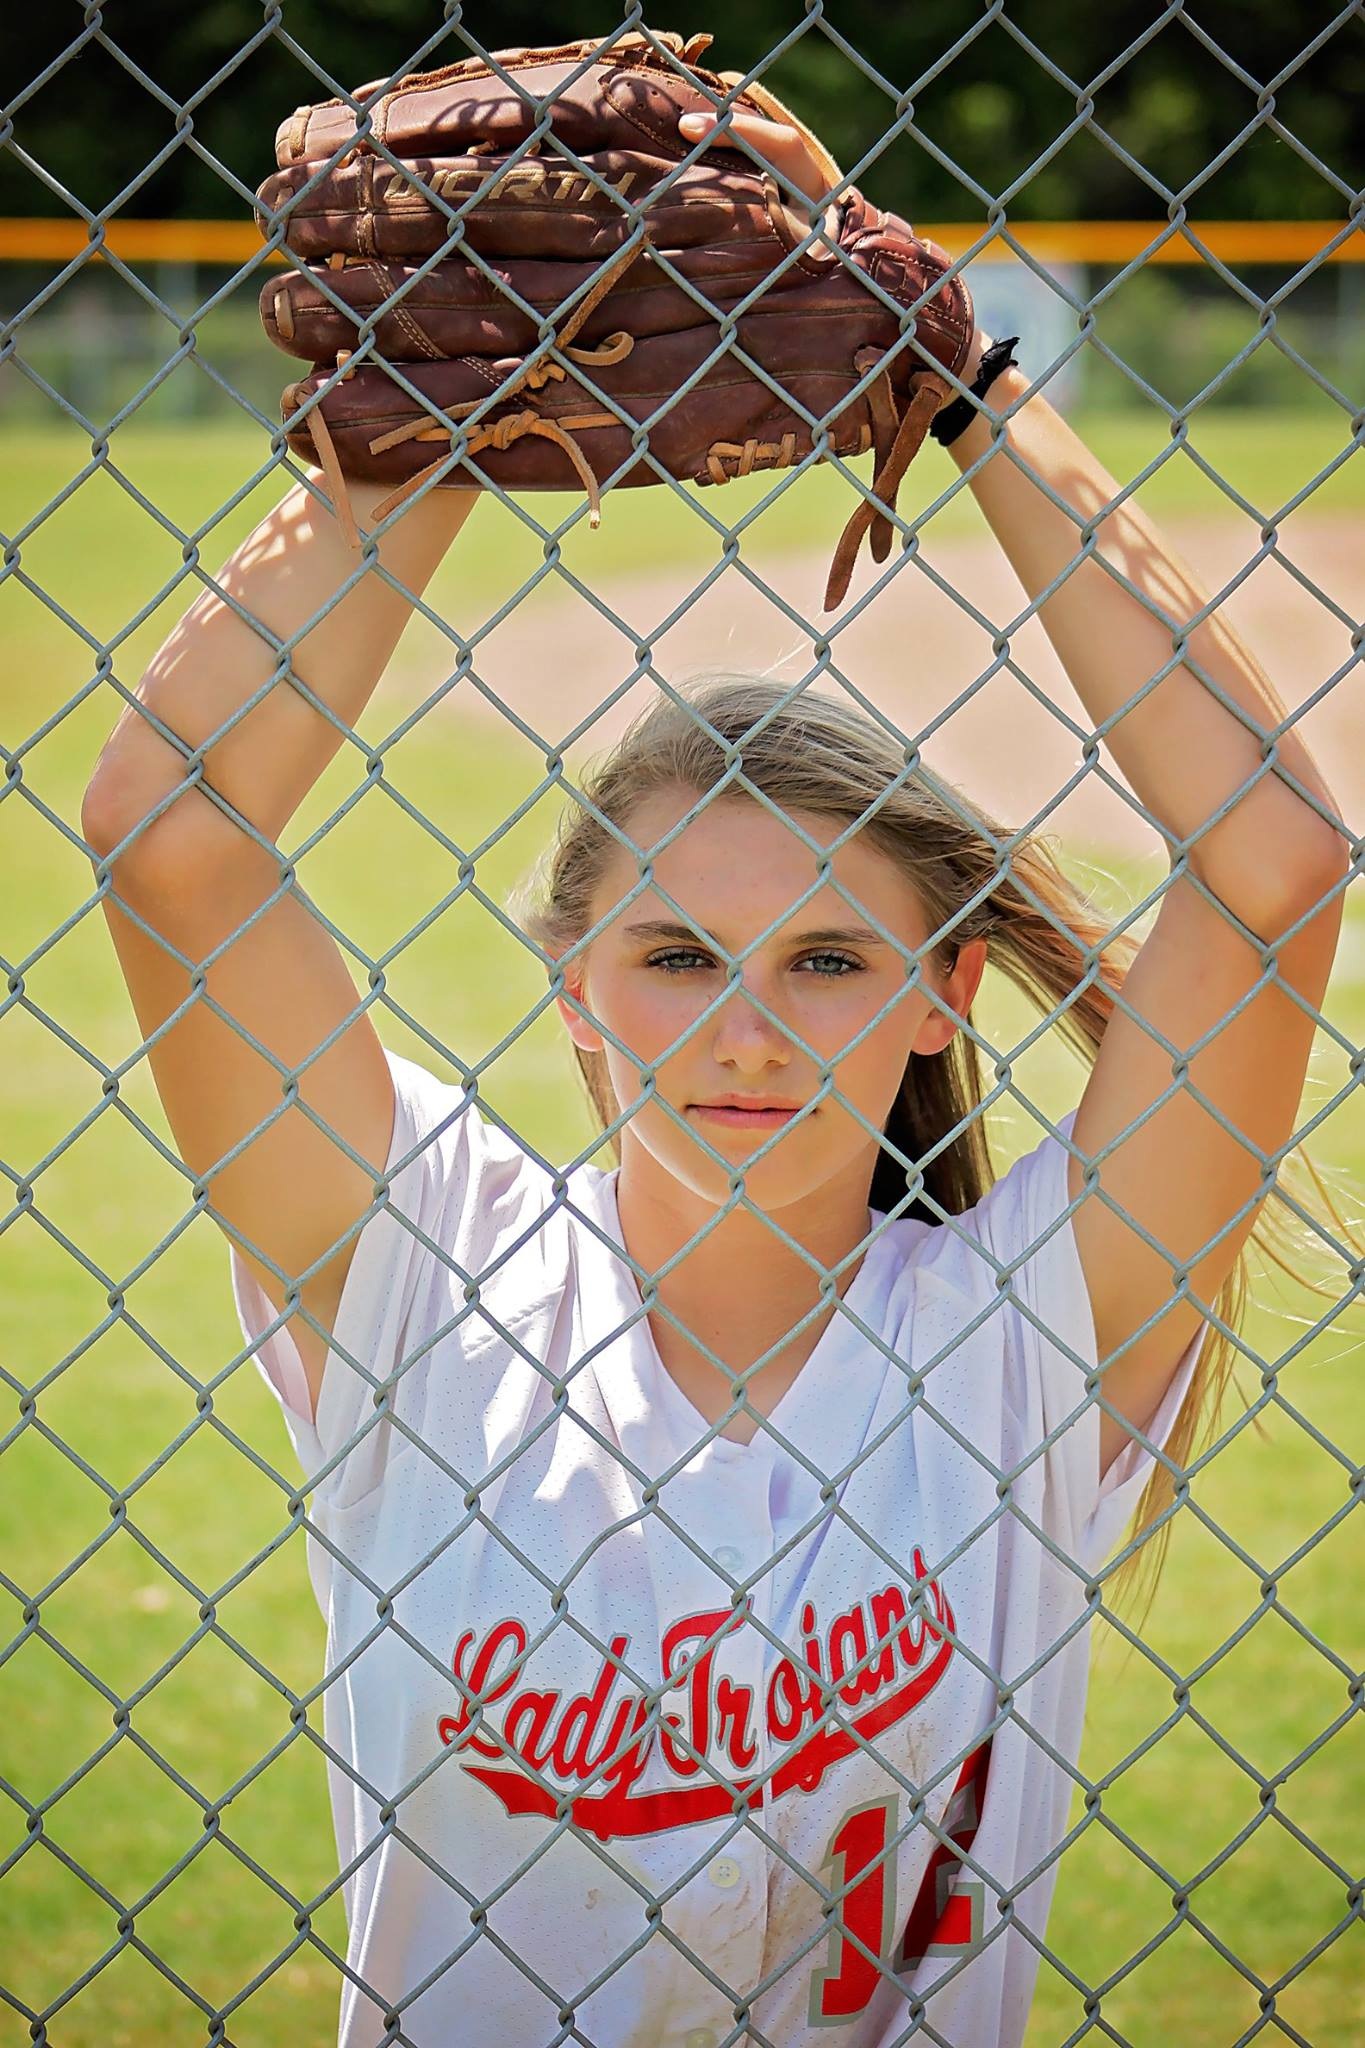
fence, girl, woman, glove, sport, female, model, young, player, art, net, athlete, wire mesh, softball